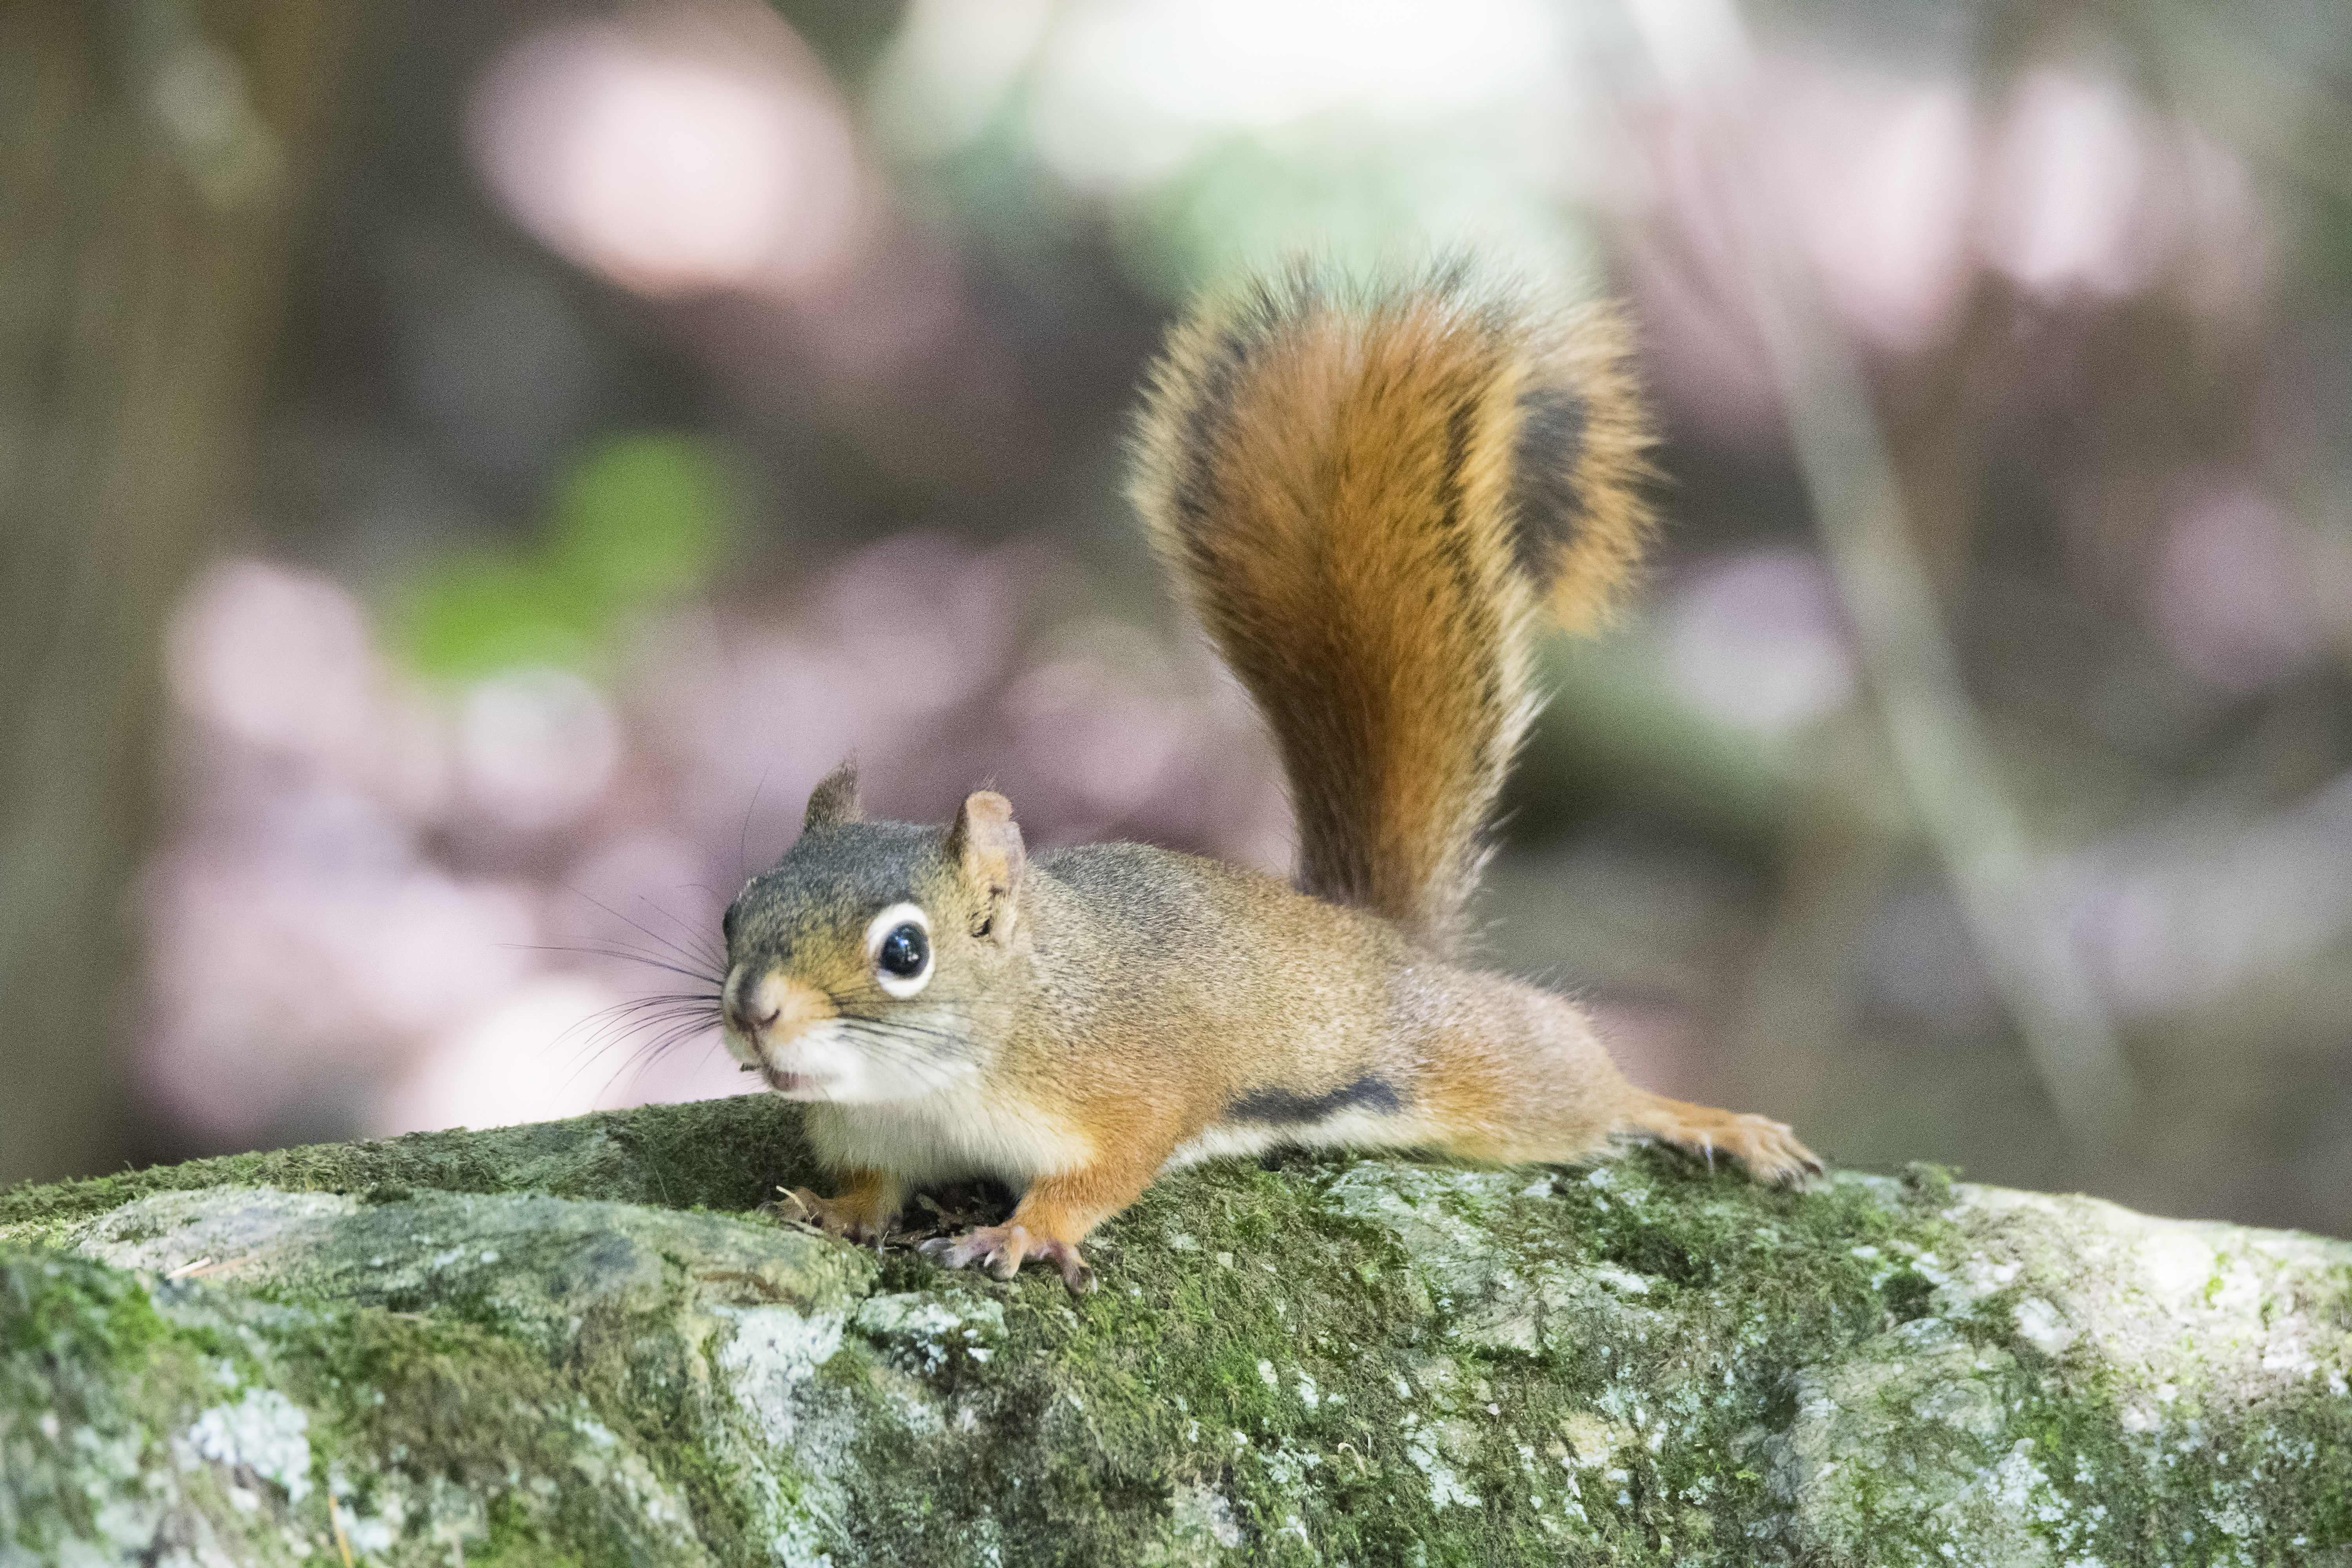
nature, flower, wildlife, mammal, squirrel, rodent, fauna, canada, vertebrate, chipmunk, quebec, sherbrooke, cureuil, fox squirrel